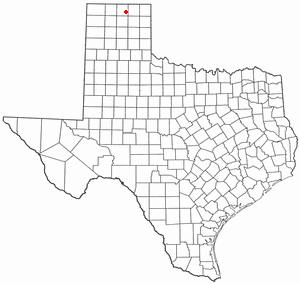
La ville de Spearman est le siège du comté de Hansford, dans l’État du Texas, aux États-Unis. Sa population s’élevait à 3 368 habitants lors du recensement de 2010, estimée à 3 336 habitants en 2016.